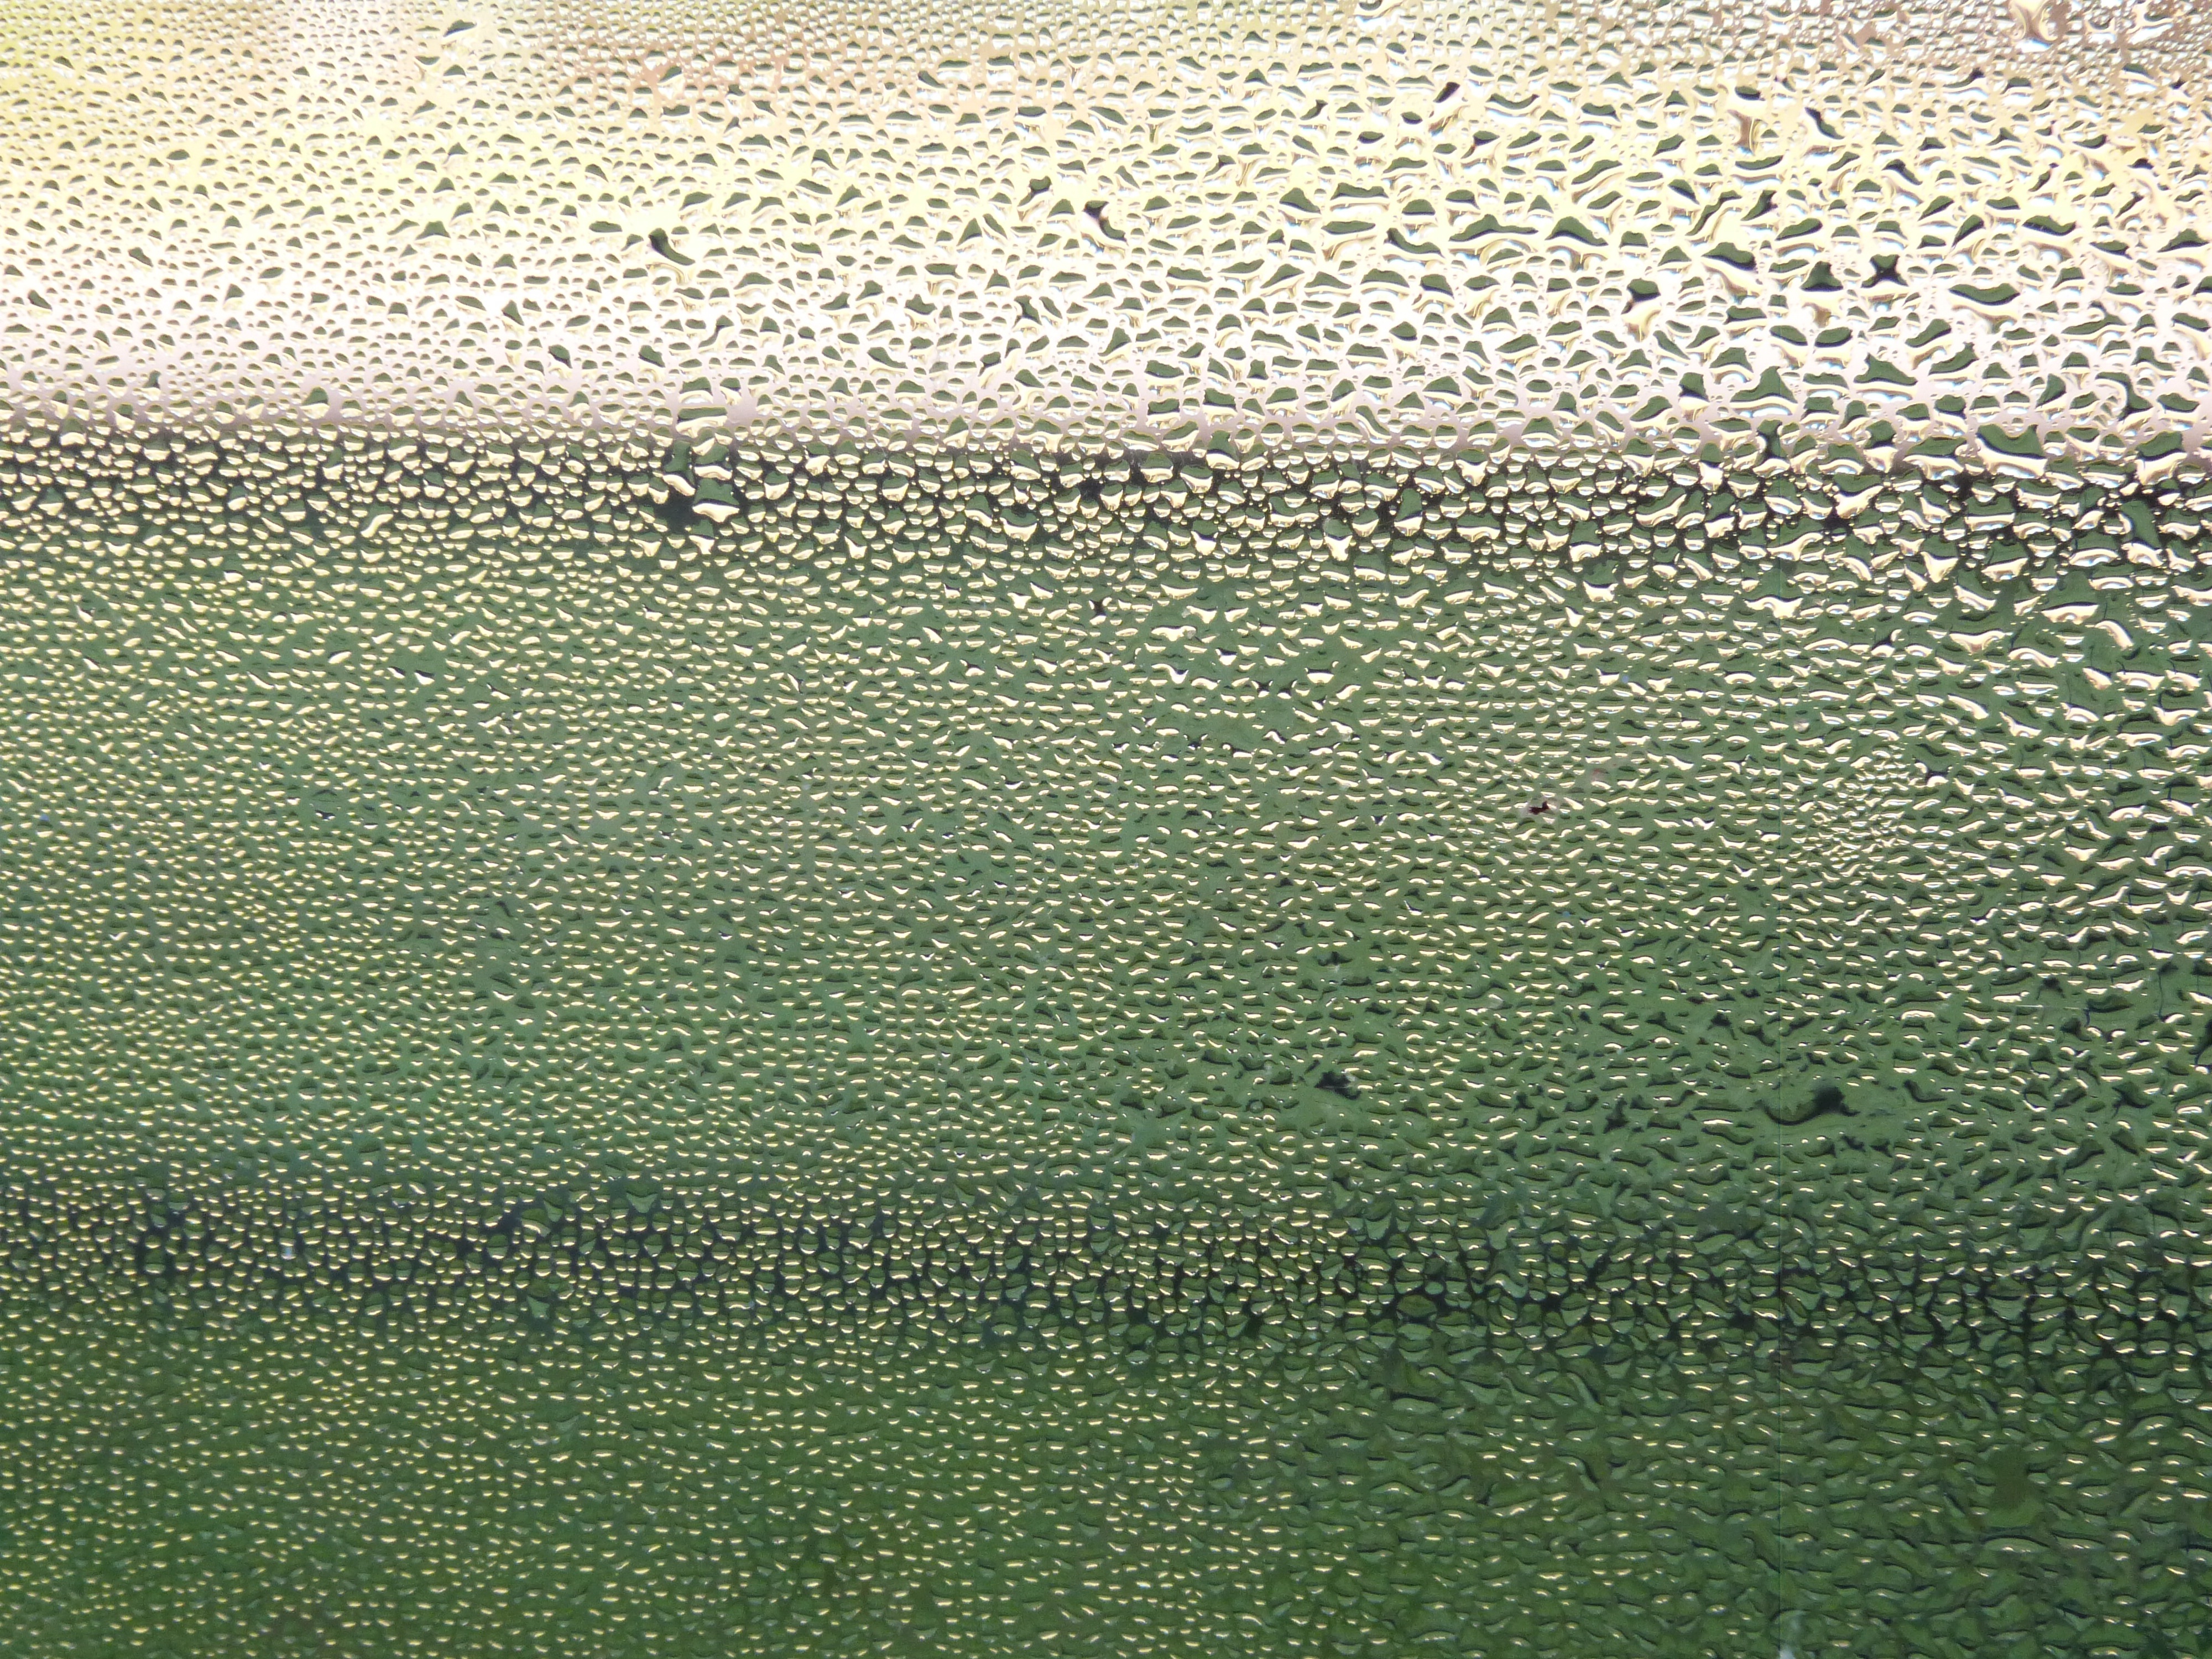
water, grass, drop, structure, sunlight, texture, rain, leaf, window, glass, raindrop, wet, wall, green, soil, drip, blurry, mood, drop of water, disc, moisture, beaded, flooring, drops of rain, bad weather, road surface, grass family